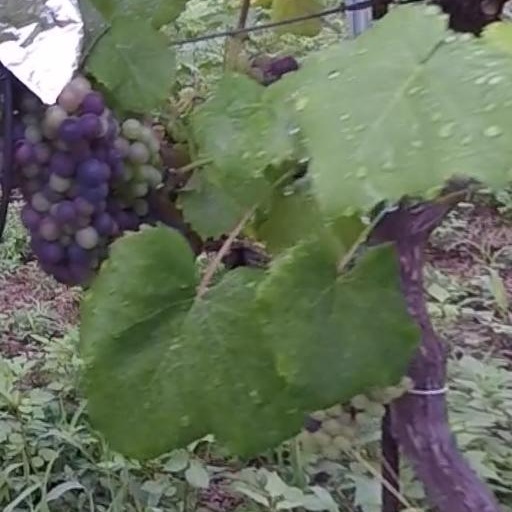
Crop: grape